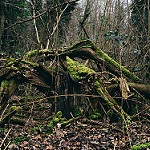
Scene: Outdoor